Moga district

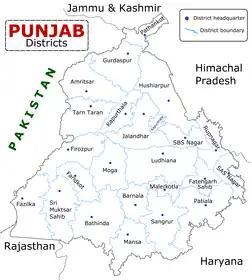
Districts of Punjab along with their headquarters

Moga district is one of the twenty-three districts in the state of Punjab, India. It became the 17th district of Punjab state on 24 November 1995, being cut from the Faridkot and Firozpur districts. Moga district is among the largest producers of wheat and rice in Punjab, India. People from Moga city and Moga district belong to the Malwa culture. The district is noted for being the homeland for a high-proportion of Indian Punjabi expatriates who emigrated abroad and their descendants, which has given it the nickname of "NRI district".